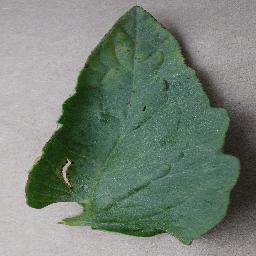
Label: Tomato___Bacterial_spot